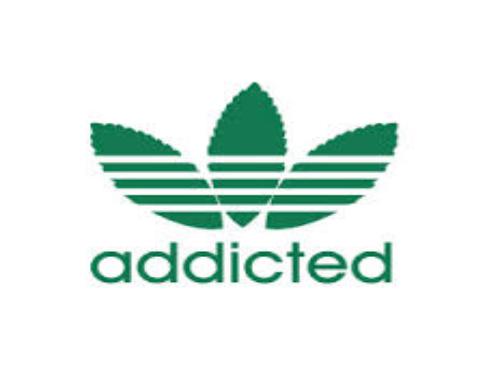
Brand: Addicted
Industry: Clothes